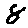
Label: 8